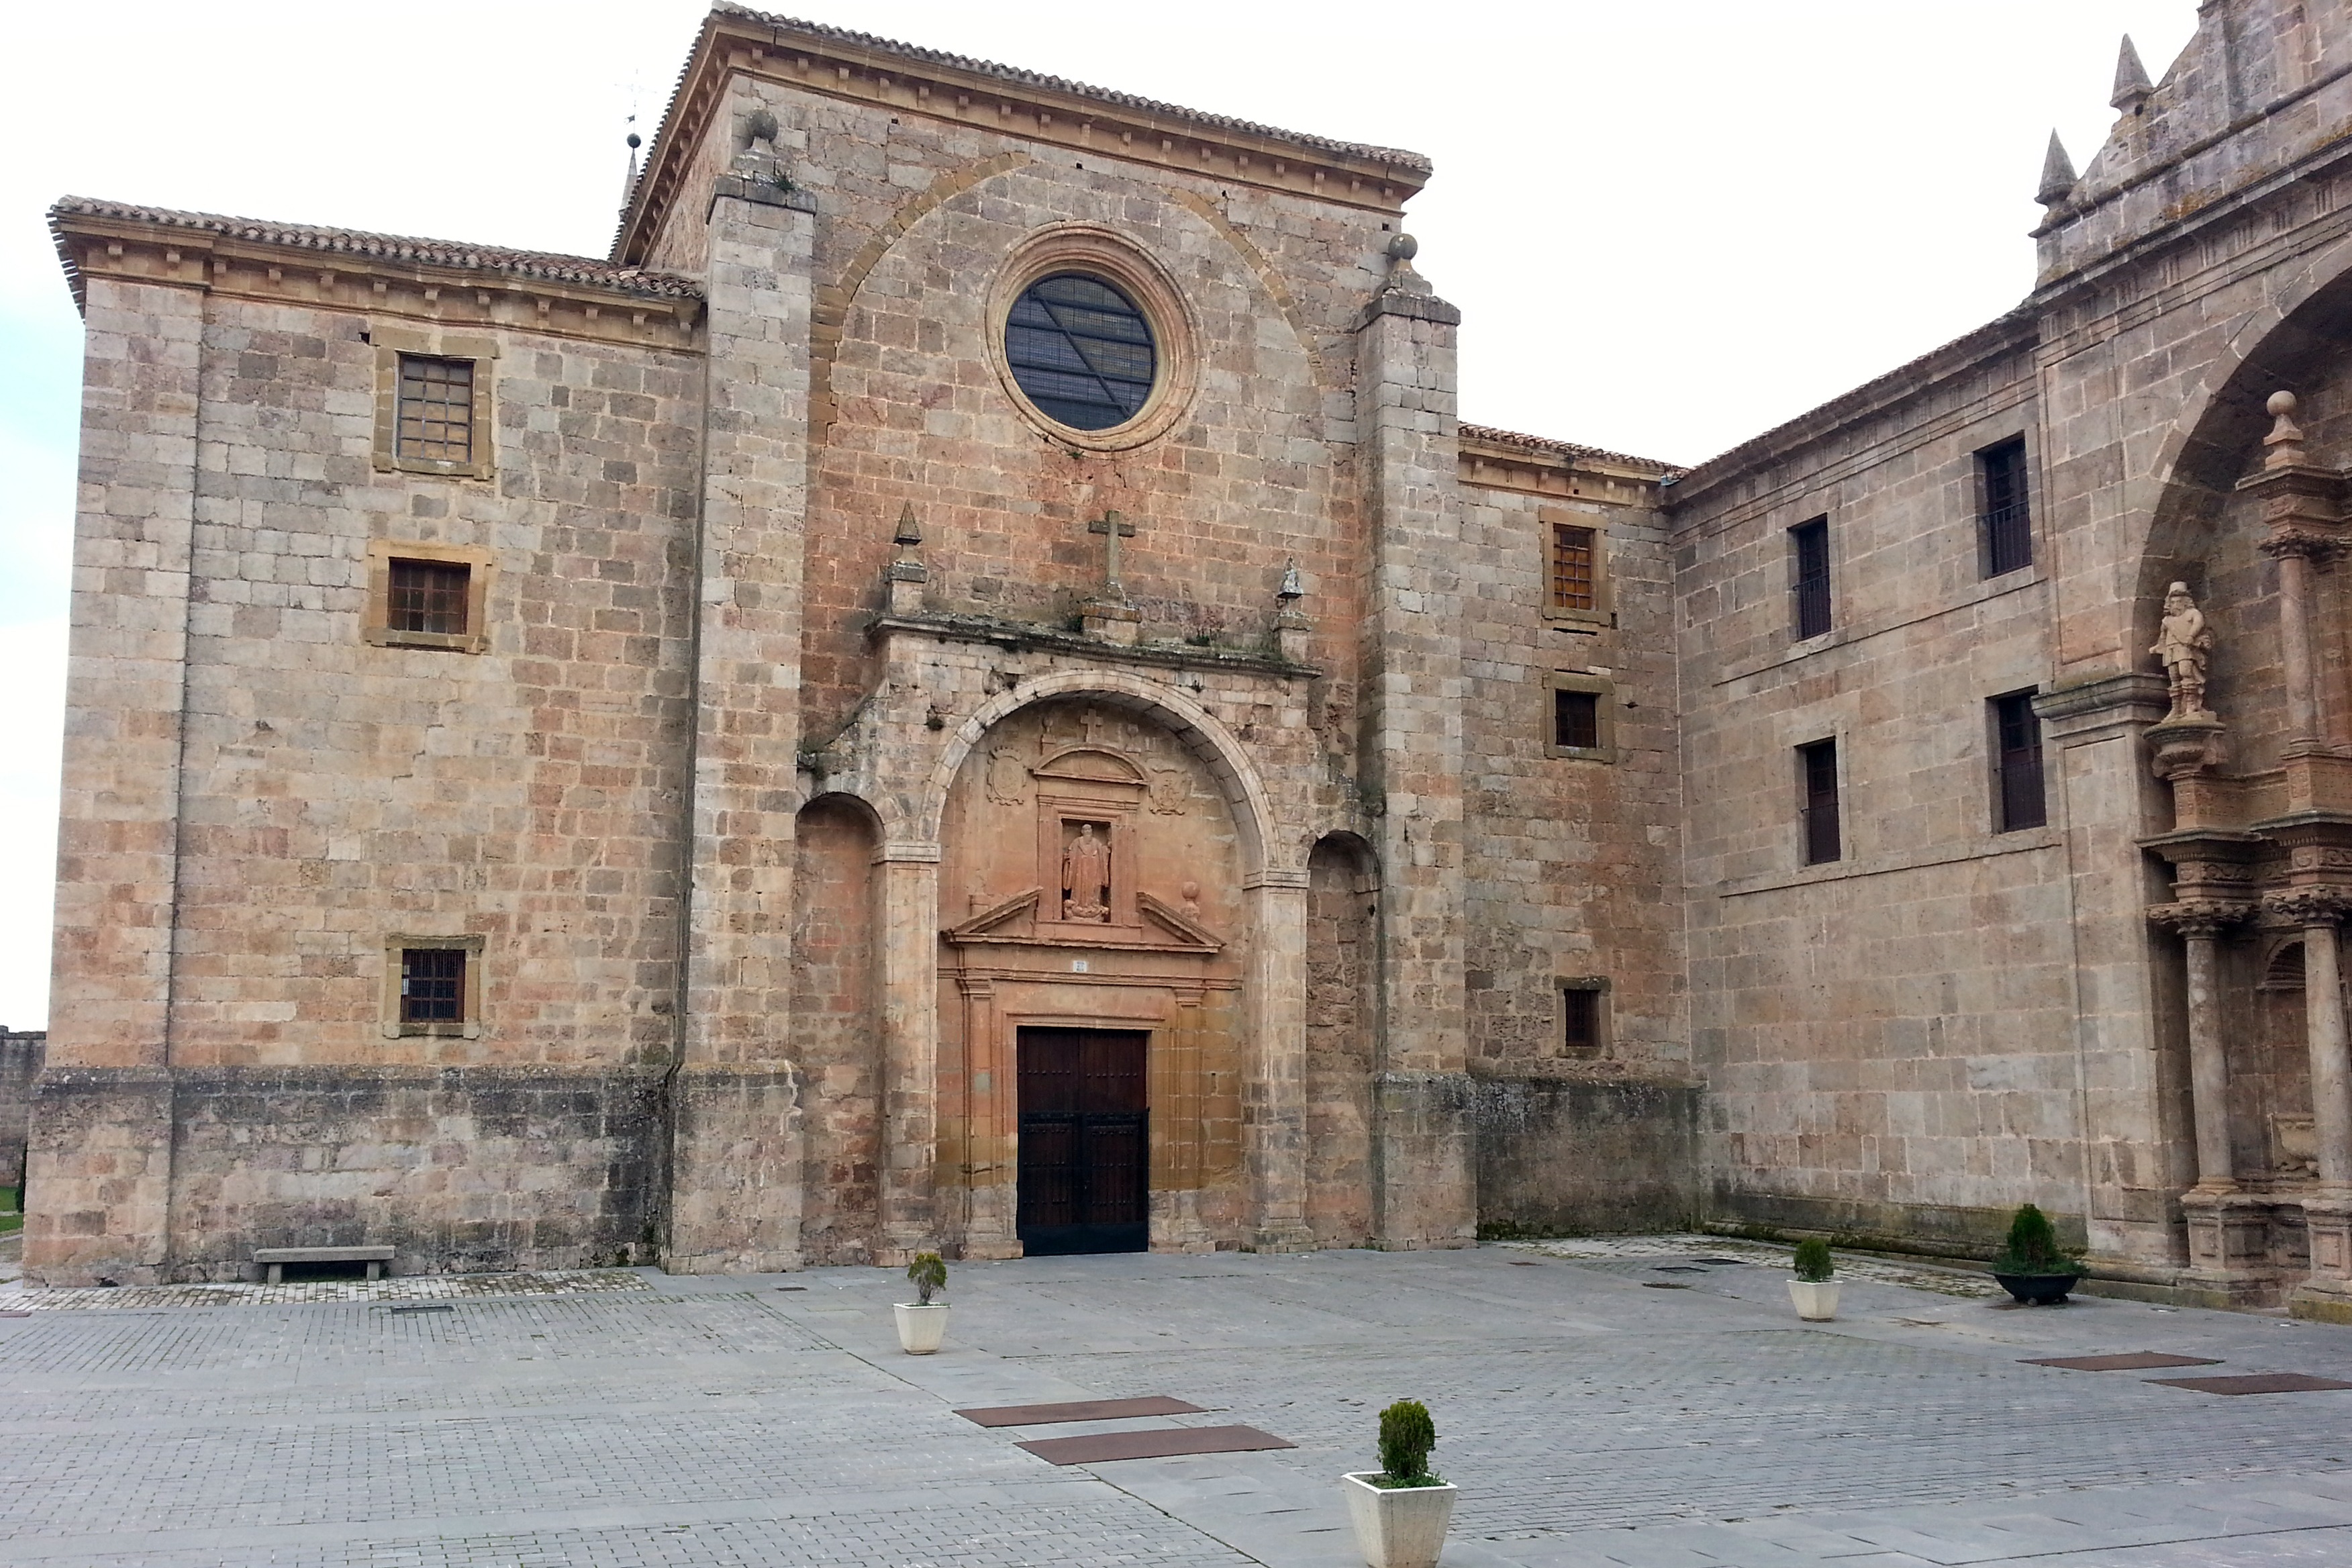
architecture, building, palace, stone, facade, church, cathedral, chapel, place of worship, baptistery, medieval architecture, spain, ruins, monastery, synagogue, abbey, spanish, basilica, language, historic site, ancient history, ancient roman architecture, byzantine architecture, la rioja, san mill n de cogolla it